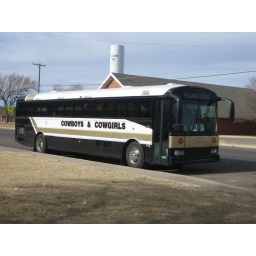
I spotted this bus at a 2008 basketball game at Sudan HS in Sudan, Texas.